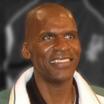
Age: 51